Liz Truss

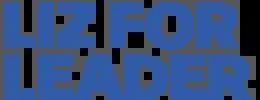

In September 2021, during a cabinet reshuffle, Johnson promoted Truss from international trade secretary to secretary of state for foreign, Commonwealth and development affairs, replacing Dominic Raab, who had been criticised for holidaying in Crete during the Fall of Kabul; the move was despite Johnson finding Truss "flaky", according to the historian Anthony Seldon. Truss became the second woman to occupy the office and kept the post of equalities minister. Her early actions as foreign secretary included negotiating at the United Nations General Assembly for the release of Nazanin Zaghari-Ratcliffe; meeting with her Japanese, Canadian and German counterparts; mounting an unsuccessful attempt to join the United States–Mexico–Canada Agreement; and a visit to Estonia where—like Margaret Thatcher in West Germany—she was photographed in a tank, with the pictures generating both praise and mockery.